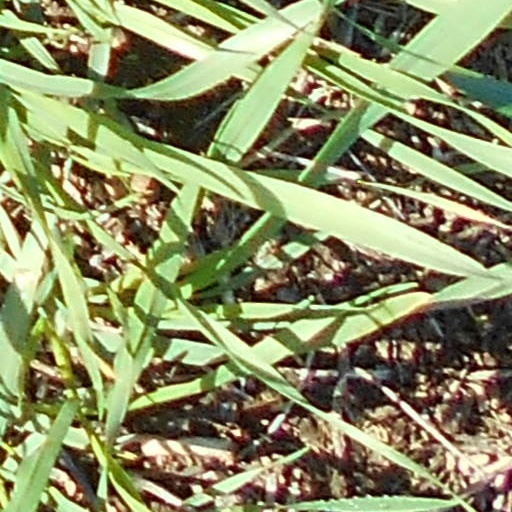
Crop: wheat